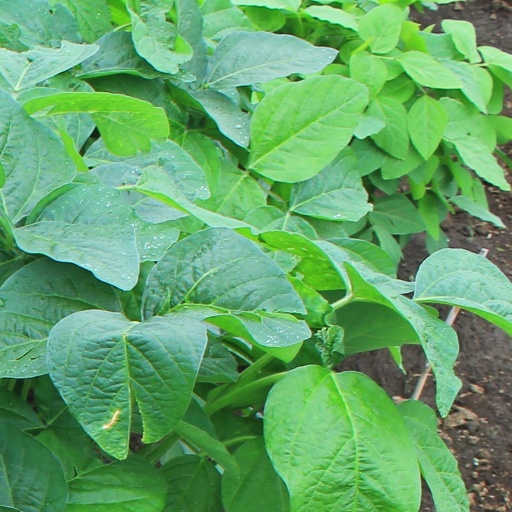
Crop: soybean